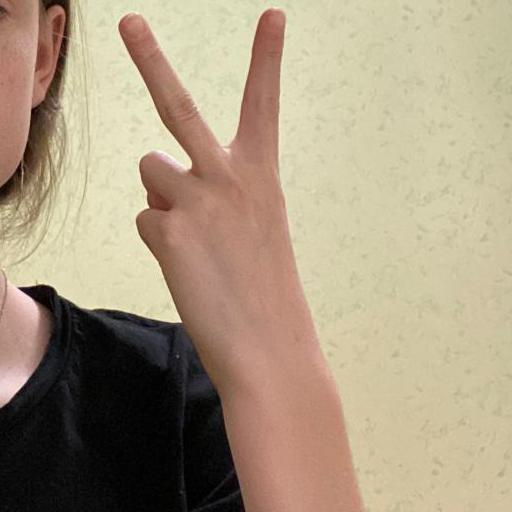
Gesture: peace_inverted